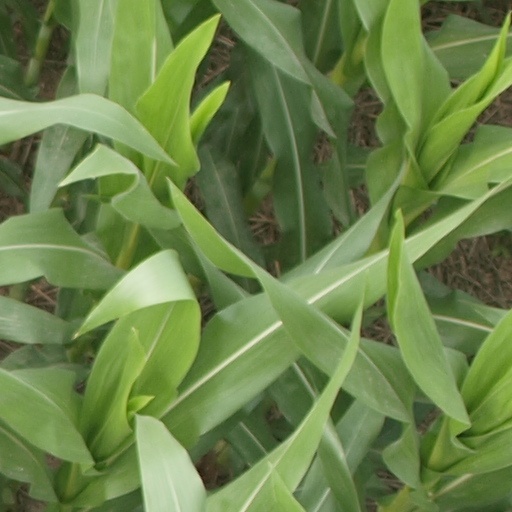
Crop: maize; corn